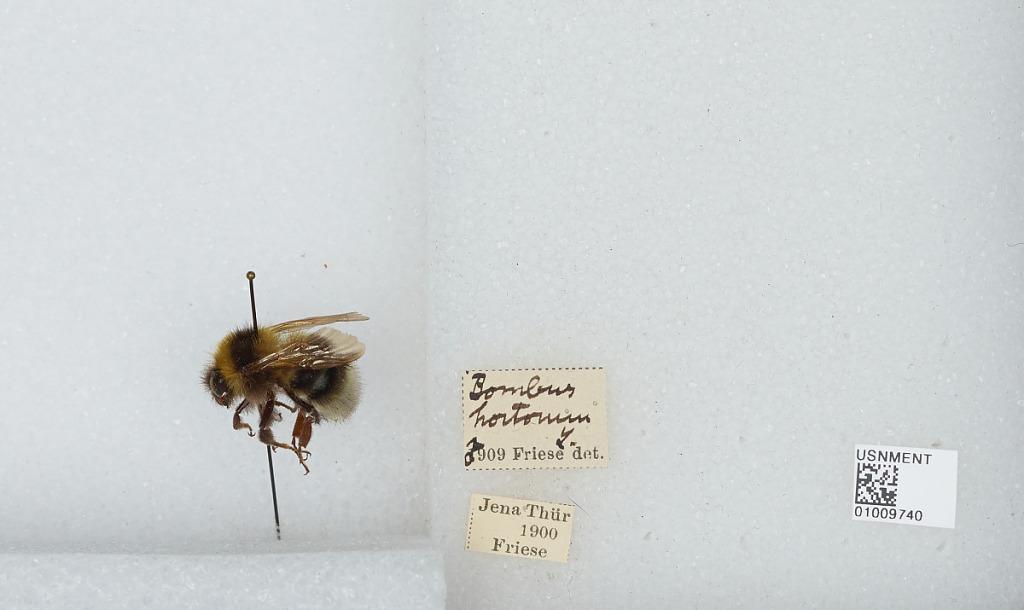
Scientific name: Bombus (Megabombus) hortorum (Linnaeus)
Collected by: Friese
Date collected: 1900--
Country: Germany
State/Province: Thuringia
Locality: Jena
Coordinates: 50.9287, 11.5882
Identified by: Friese